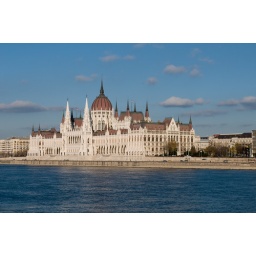
a shot of the parlement building in budapest across the river